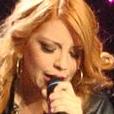
Age: 23